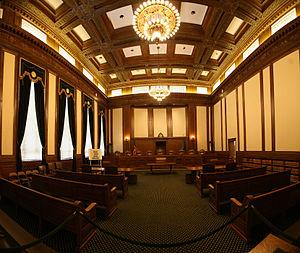
La Cour suprême de l'État de Washington est la plus haute juridiction de l'État américain de Washington. Elle ne doit pas être confondue avec la Cour suprême fédérale située à Washington, D.C.